Gmina Stary Targ

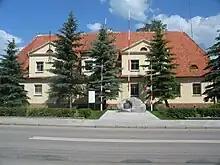

Gmina Stary Targ contains the villages and settlements of Brzozówka, Bukowo, Czerwony Dwór, Dąbrówka Malborska, Dziewięć Włók, Gintro, Grzymała, Igły, Jordanki, Jurkowice, Kalwa, Kątki, Klecewo, Kościelec, Krzyżanki, Łabuń, Lasy, Łoza, Malewo, Mleczewo, Nowy Targ, Olszówka, Osiewo, Pijaki, Pozolia, Ramoty, Śledziówka Mała, Śledziówka Wielka, Stary Dwór, Stary Targ, Szropy, Szropy Niziny, Szropy-Osiedle, Telkwice, Trankwice, Tropy Sztumskie, Tulice, Tulice Małe, Waplewko, Waplewo Wielkie, Waplewo-Osiedle and Zielonki.